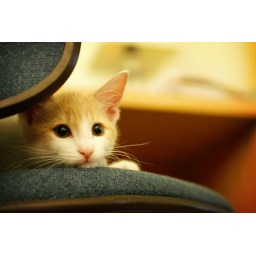
She totally commandeered the desk chair by repeatedly climbing up my back while I was sitting in it.